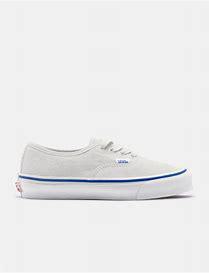
Brand: Vans
Model: UA OG Authentic LX